Military exercise

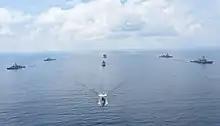
A joint naval exercise between the Indian Navy, United States Navy, Japan Maritime Self-Defense Force, and Royal Australian Navy in 2020

Historical names for the field exercise, or the full-scale rehearsal of military maneuvers as practice for warfare in the military services of the British Commonwealth include "schemes", while those of the military services United States are known as Field Training Exercises (FTX), or, in the case of naval forces, Fleet Exercises (FLEETEX). In a field exercise or fleet exercise, the two sides in the simulated battle are typically called "red" (simulating the enemy forces) and "blue", to avoid naming a particular adversary. This naming convention originates with the inventors of the table-top war-game (the "Kriegsspiel"), the Prussian Georg von Reisswitz; their army wore Prussian blue, so friendly forces were depicted by the color blue.